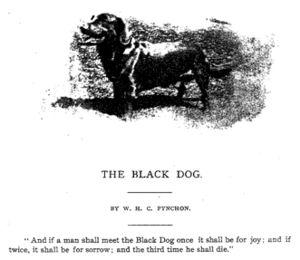
Les Hanging Hills sont un chaînon situé au sein de la vallée du Connecticut, dans l'État du même nom. Il appartient à Metacomet Ridge, une longue arête rocheuse des Appalaches qui traverse le sud de la Nouvelle-Angleterre sur 160 kilomètres de long. Les Hanging Hills sont une destination populaire pour la pratique de la randonnée pédestre, réputée pour ses hautes falaises, le panorama qu'elle offre, son microclimat ainsi que sa faune et sa flore variées. Elles abritent Hubbard Park, un parc de 730 hectares pensé à la fin du XIXᵉ siècle par Frederick Law Olmsted. Elles sont situées à une des extrémités du Metacomet Trail.